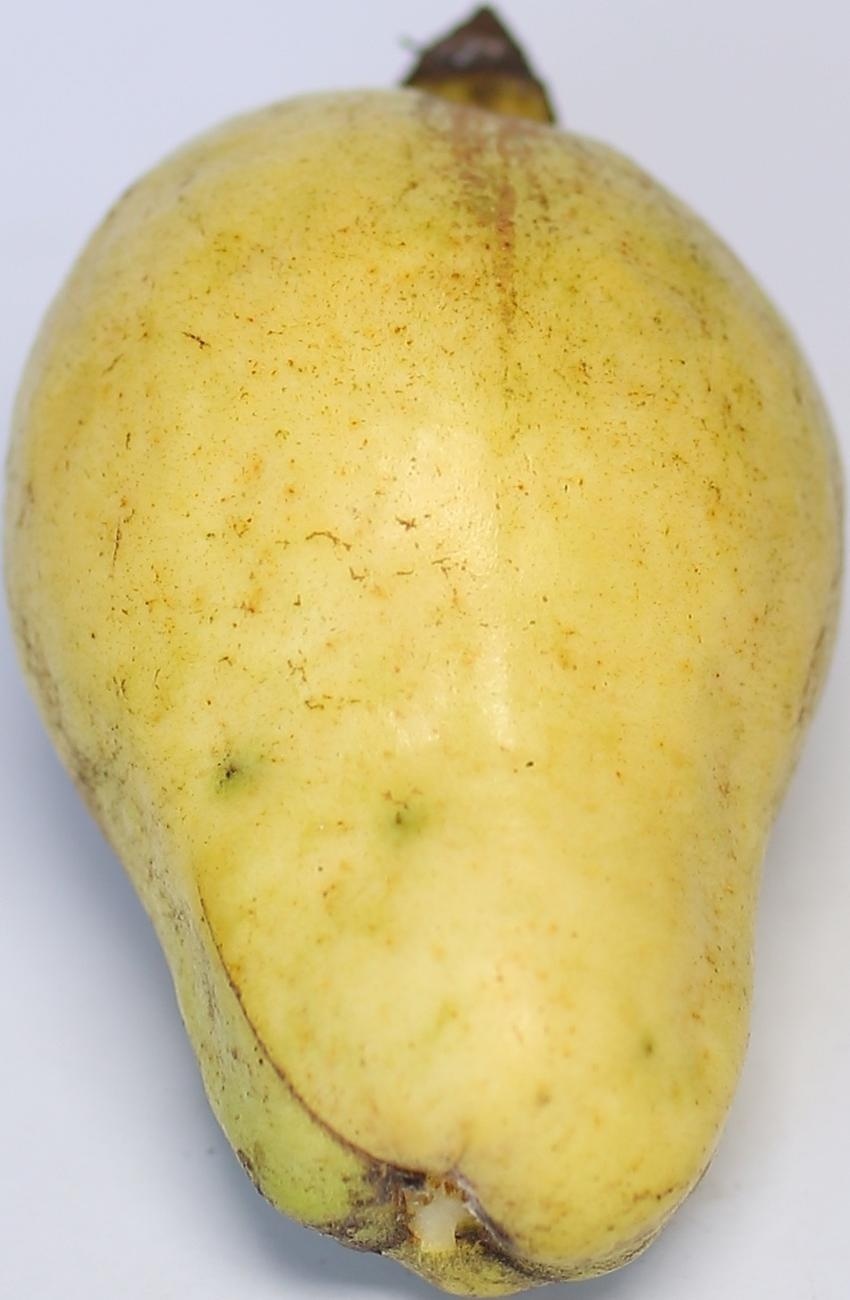
Maturity: ripe
Variety: thadhrami